Huawei Ascend G600

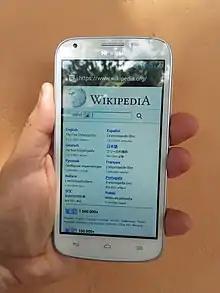
A Huawei Ascend G600 displaying Wikipedia

The Huawei Ascend G600 is an Android smartphone made by Huawei. It was released in 2012 during August.